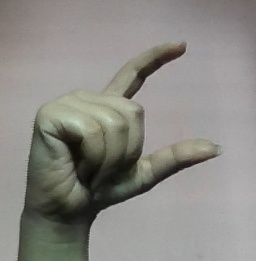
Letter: dal